Zbigniew Robert Promiński

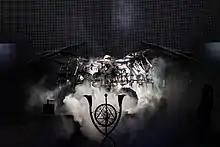
Inferno with Behemoth live at Rock am Ring 2019

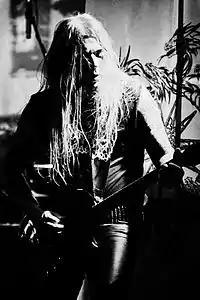
Inferno with Deus Mortem, 2011

Zbigniew Robert Promiński (born 30 December 1978 in Tczew), stage name Inferno, is a Polish heavy metal musician, best known as the drummer for extreme metal band Behemoth. He has also contributed to bands such as Azarath, Witchmaster, Damnation, Deus Mortem, Artrosis, Christ Agony, and Devilyn. Also, his endorsements include Paiste cymbals, Czarcie Kopyto pedals, Pearl drums, Evans Drumheads, and Vic Firth drumsticks.